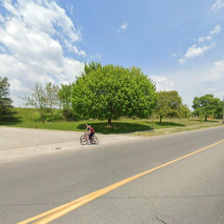
Label: streetView